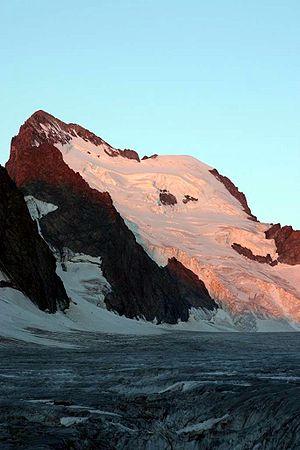
Le sentier de grande randonnée 50 fait une boucle autour du parc national des Écrins, dans les Alpes en France, sans y pénétrer, contrairement au GR 54.